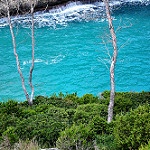
Label: sea